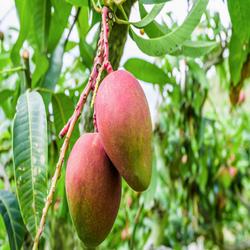
Label: Mango